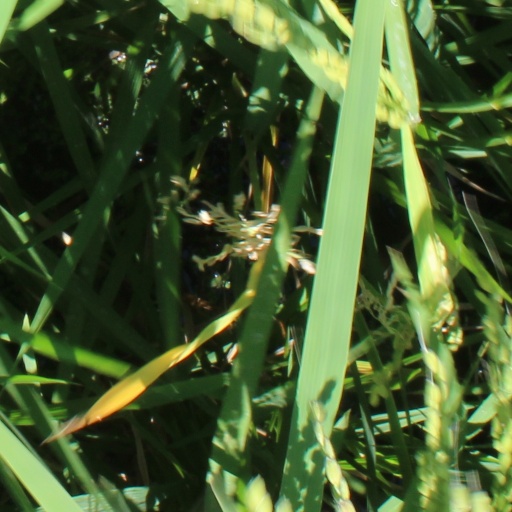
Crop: rice